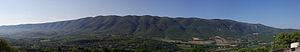
Au matin, vue du Lubéron depuis le village.
Saint-Martin-de-Castillon est une commune française, située dans le département de Vaucluse en région Provence-Alpes-Côte d'Azur.